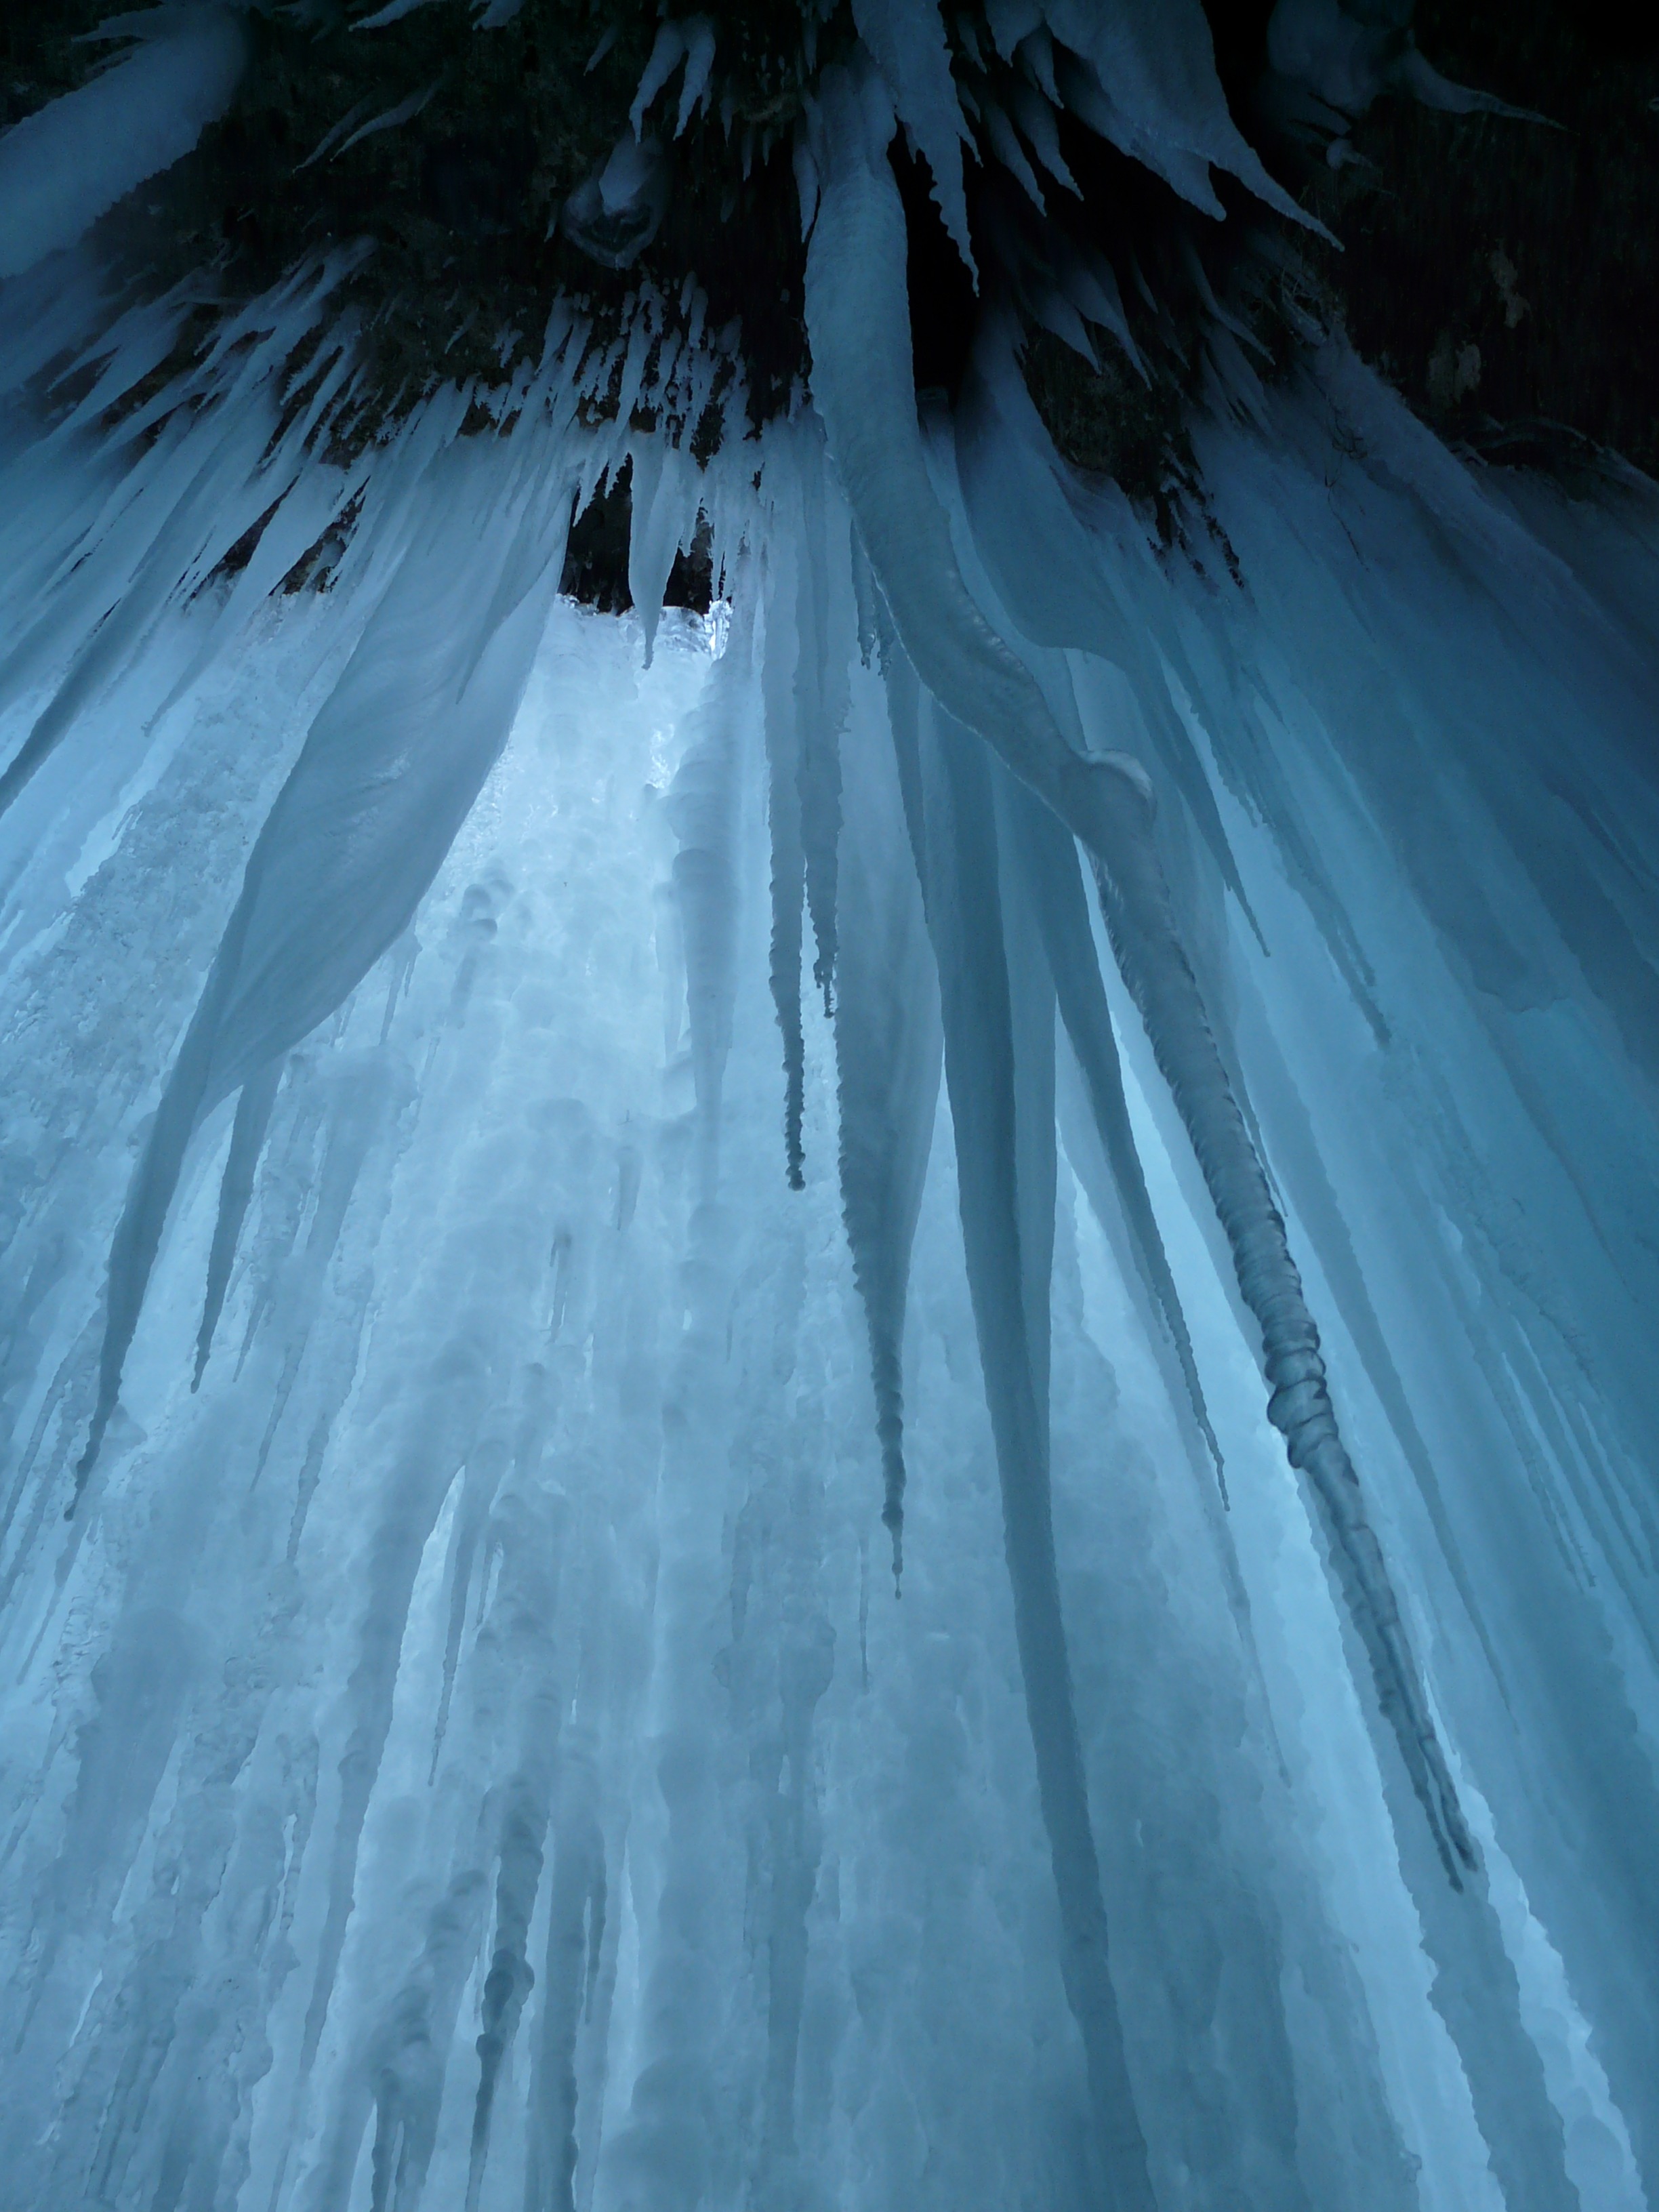
waterfall, snow, cold, winter, ice, cave, weather, blue, blanket, season, icicle, screenshot, freezing, depend, stalactites, bad urach, urach waterfall, swabian alb, alb eaves, alb, urach, ice formations, ice curtain, geological phenomenon, ice cave, ice tropfsteine